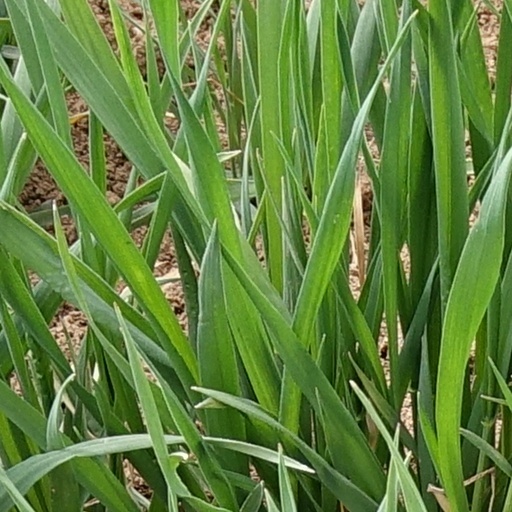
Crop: wheat